Western Desert campaign

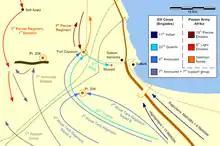

Tobruk was defended by a force of some 25,000 Eighth Army troops, well stocked with supplies and linked to Egypt by the Royal Navy. The garrison had armoured cars and captured Italian tanks, which could raid Axis supply convoys as they passed through Tobruk for the frontier, thus preventing the Axis from invading Egypt. Rommel attempted to take the port but the 9th Australian Division under General Leslie Morshead, resolutely defended the port. The Italians were slow to provide blueprints for the port's fortifications and several attacks were repulsed. After three weeks Rommel suspended the attacks and resumed the siege. Italian infantry divisions took up positions around the fortress while the bulk of the Afrika Korps maintained a mobile position south and east of the port.